1957 Farsinaj earthquake

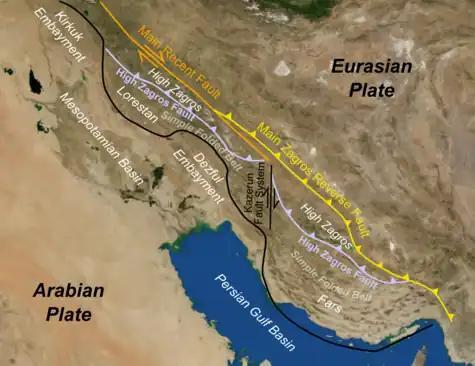
The northeast-trending Main Recent Fault in the Zagros Mountains

The Zagros Mountains extends for more than ; from Turkey to the Gulf of Oman, and through Iran and Iraq. It was formed by continental collision involving the Arabian plate and Central Iran. Its formation occurred during the late-Triassic, late-Jurassic, late-Cretaceous, Oligocene and Pliocene. During its early formation, some extensional tectonics may have occurred. The mountain range is still accommodating deformation, evident from present-day seismicity. Deformation is accommodated by thrust and strike-slip faulting within the range. Parallel to major thrust faults of the mountains is the Main Recent Fault, an active right-lateral strike-slip fault. Convergence between the Arabian plate and Iran occurs obliquely along the Zagros Mountains, and approximately 30–50 percent of the ~ per year convergence between the two plates is accommodated along the range.